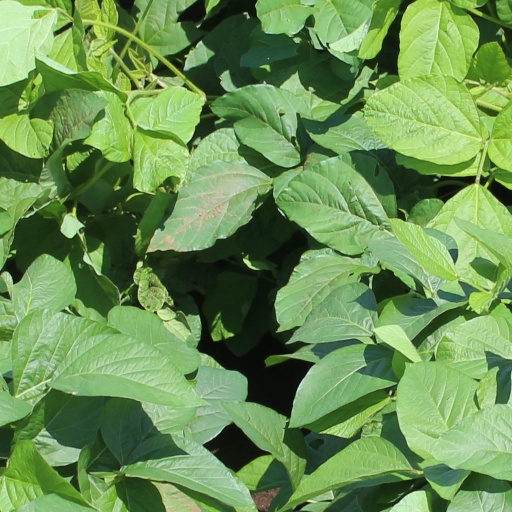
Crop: soybean